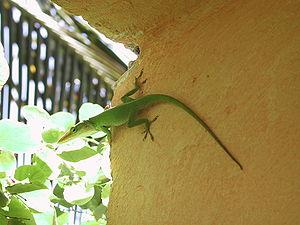
Anolis porcatus est une espèce de sauriens de la famille des Dactyloidae.